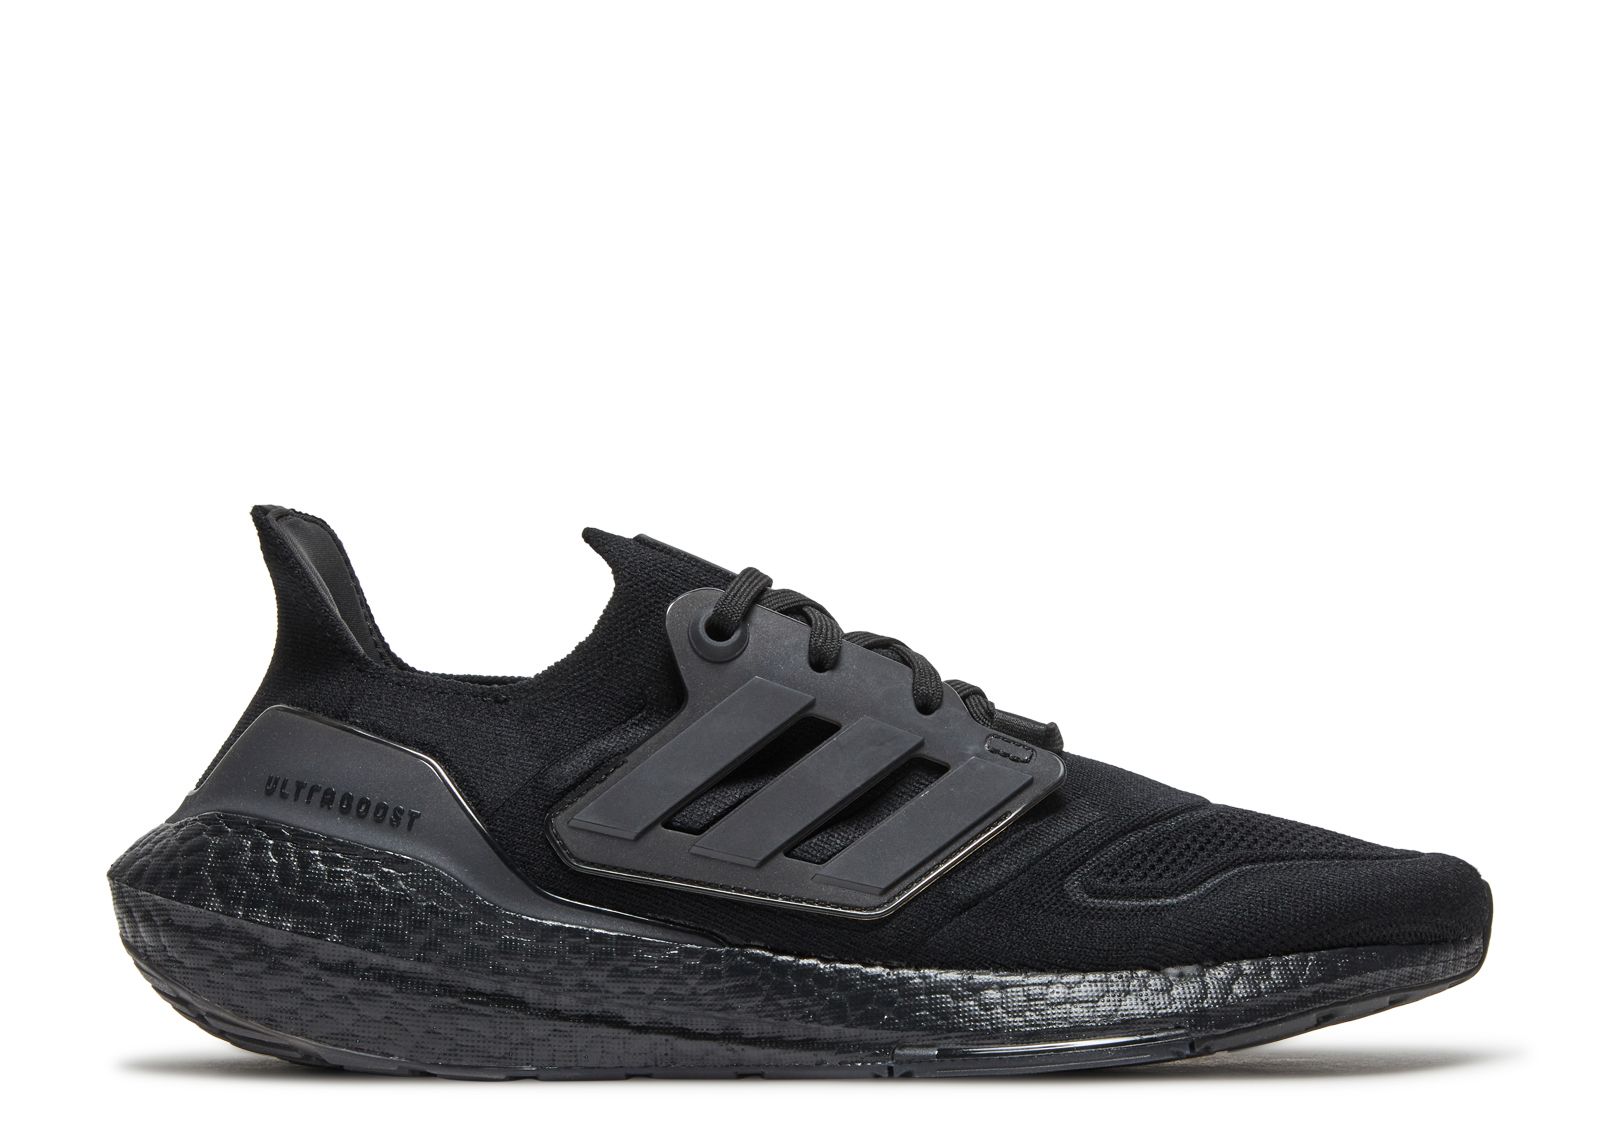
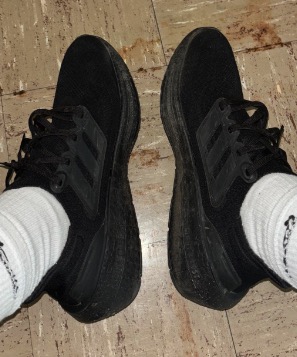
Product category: misc
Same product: yes